Santa Maria dei Miracoli, Venice

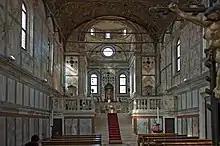
The interior.

The interior is enclosed by a wide barrel vault, with a single nave. The nave is dominated by an ornamental marble stair rising between two pulpits, with statues by Tullio Lombardo, Alessandro Vittoria and Niccolò di Pietro. The vaulted ceiling is divided into fifty coffers decorated with paintings of prophets, a work by Girolamo Pennacchi's contemporaries, Vincenzo dalle Destre and Lattanzio da Rimini.